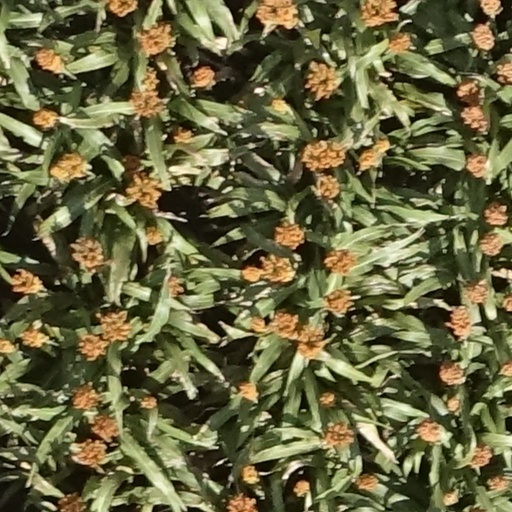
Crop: sorghum